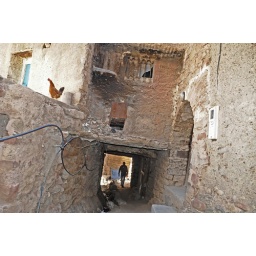
Invited for tea @ a private Berb home in South east Morocco.This is my yard and the mountains is my life.